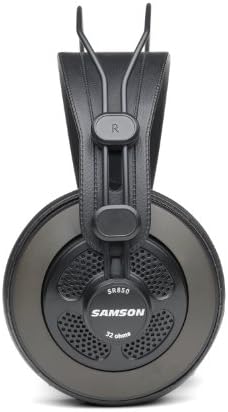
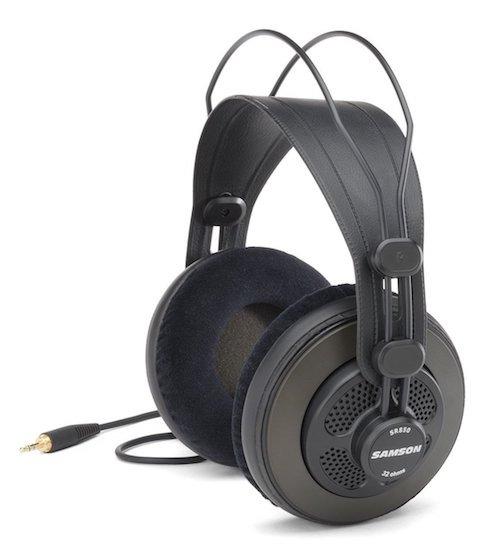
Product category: headphones
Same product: yes